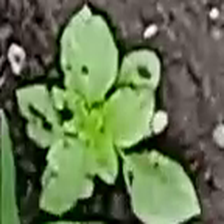
Weed species: Lamber_Quarter_plant(Chenopodium )